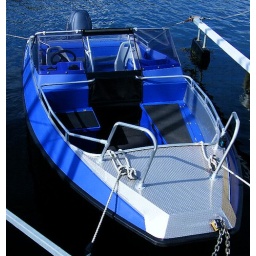
blue, blue boat in blue water ...